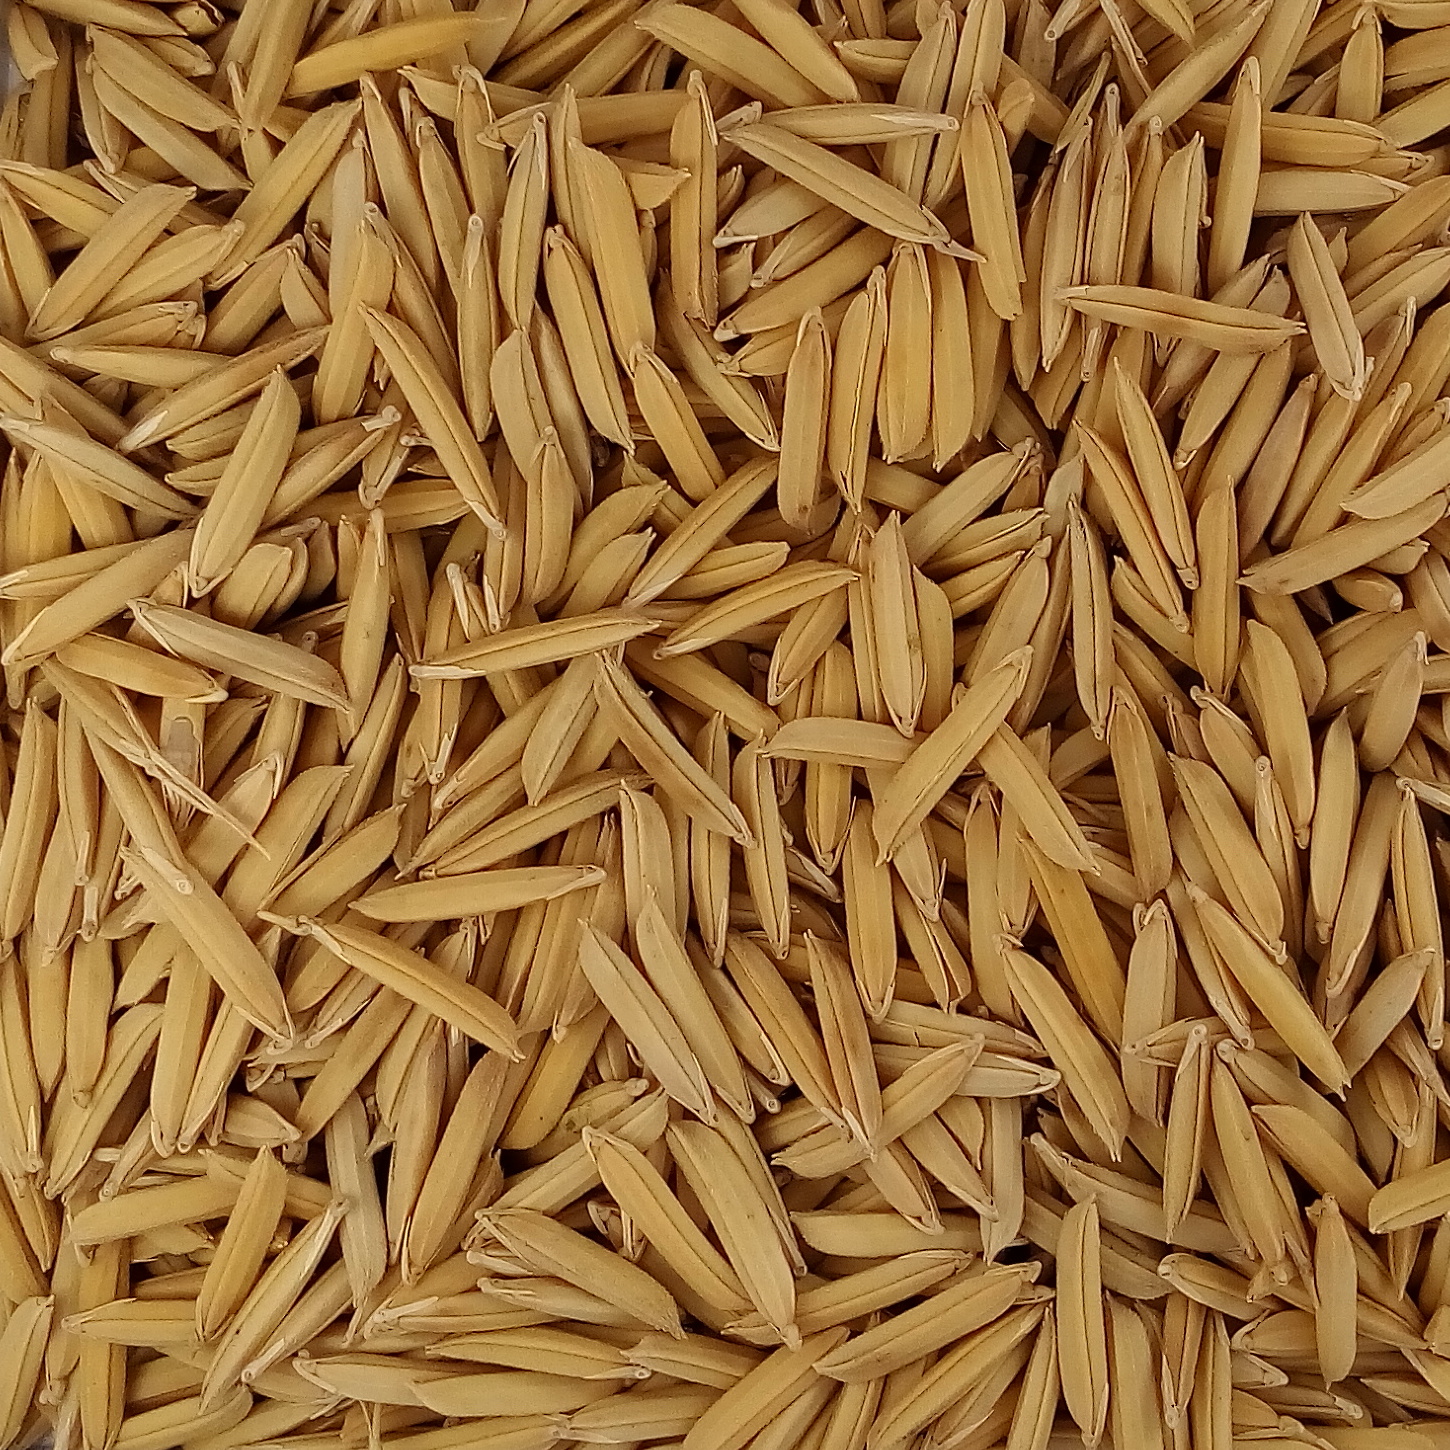
Rice seed variety: 1509